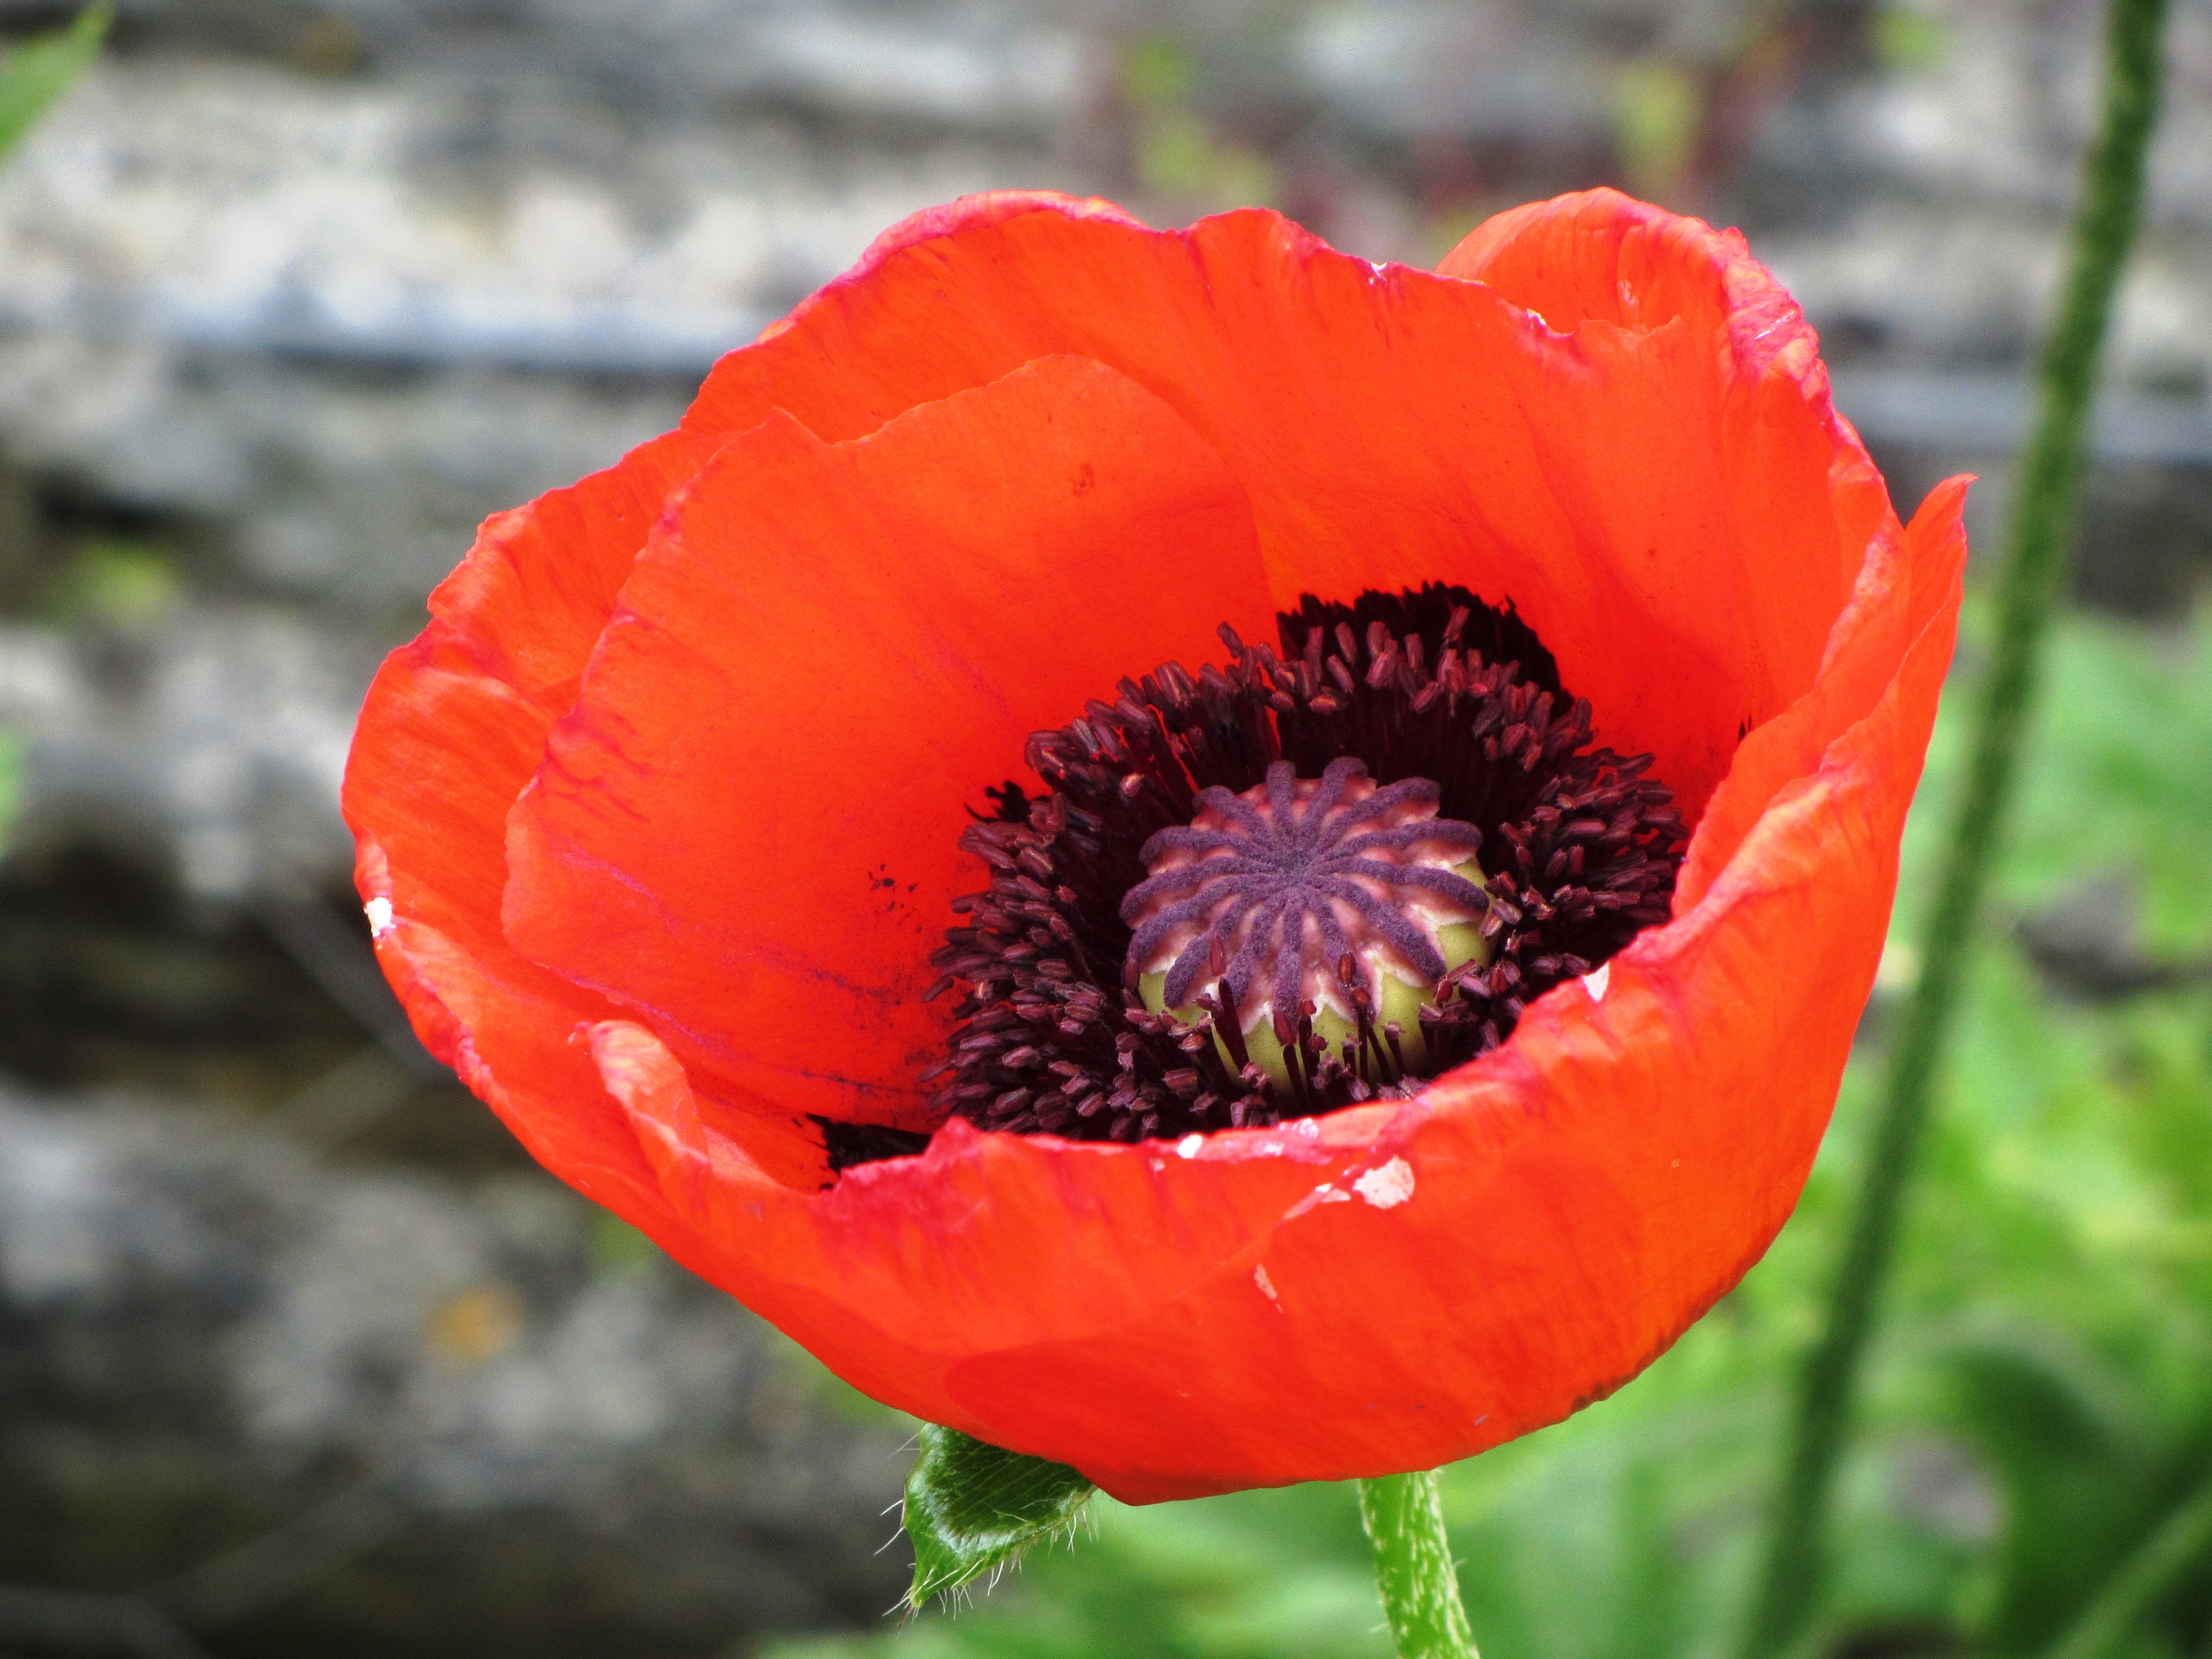
nature, plant, texture, flower, petal, summer, red, color, botany, colorful, flora, poppy, coquelicot, macro photography, flowering plant, plant stem, land plant, poppy family